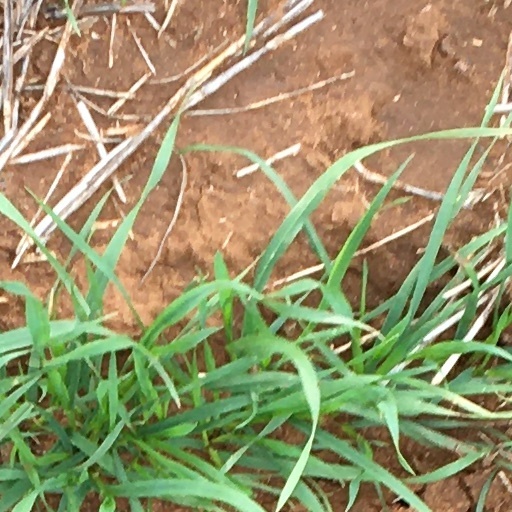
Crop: wheat